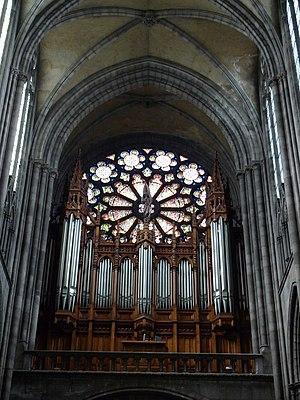
Notre-Dame de l’Assomption est une cathédrale gothique située à Clermont-Ferrand. Elle a été édifiée à partir de 1248 au centre de la ville de Clermont, la capitale historique de l'Auvergne. Elle a remplacé une cathédrale romane située au même endroit qui elle-même avait été précédée par deux autres sanctuaires chrétiens. Son patronage initial est celui de Saint-Vital et Saint-Agricol. La majeure partie de la construction actuelle date de la seconde moitié du XIIIᵉ siècle, c'est le premier exemple d'utilisation en architecture de la pierre de Volvic. La façade occidentale et d'autres rénovations ont été effectuées par Eugène Viollet-le-Duc au cours de la seconde moitié du XIXᵉ siècle.